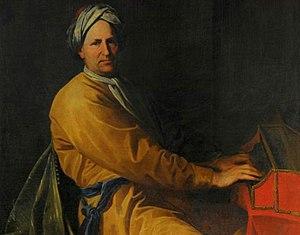
La toccata est, dans la musique baroque, une composition de forme libre pour les instruments à clavier — orgue, clavecin ou piano. Elle est caractérisée par ses figures brillantes, sa virtuosité et son énergie rythmique, avec des sections imitatives ou plus lentes. À l'origine, il s'agit d'une courte improvisation, ou d'un prélude impromptu, destinée à prendre contact avec un instrument. Elle est jouée isolément, soit dans un contexte religieux, soit dans un contexte profane, lors d'un concert. Si la cantate est une pièce à chanter, la sonate une pièce à « sonner », la toccata est une pièce à « toucher », devenue progressivement une démonstration de la dextérité de l'interprète, à même de faire apprécier les qualités de l'instrument.
Le Teatro Capranica est un théâtre situé au 101 Piazza Capranica, dans le quartier Colonna de Rome. Construit dès 1679 par la famille Capranica et habité au début de la Renaissance, le palais Capranica est le deuxième théâtre ouvert au public à Rome. Il est ensuite le lieu de nombreuses créations d'opéras Baroques, notamment le Tito e Bérénice de Caldara, Griselda d'Alessandro Scarlatti et Ercole su'l Termodonte de Vivaldi.